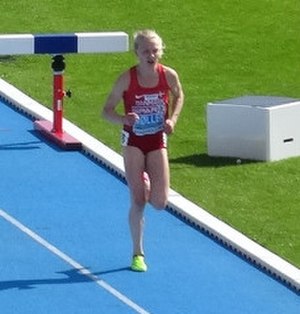
Anna Emilie Møller
Anna Emilie Møller er dansk langdistanceløber og tidligere basketballspiller. Hun løber for Blovstrød Løverne og har deltaget i forhindringsløb ved OL 2016 samt sat flere danske rekorder.